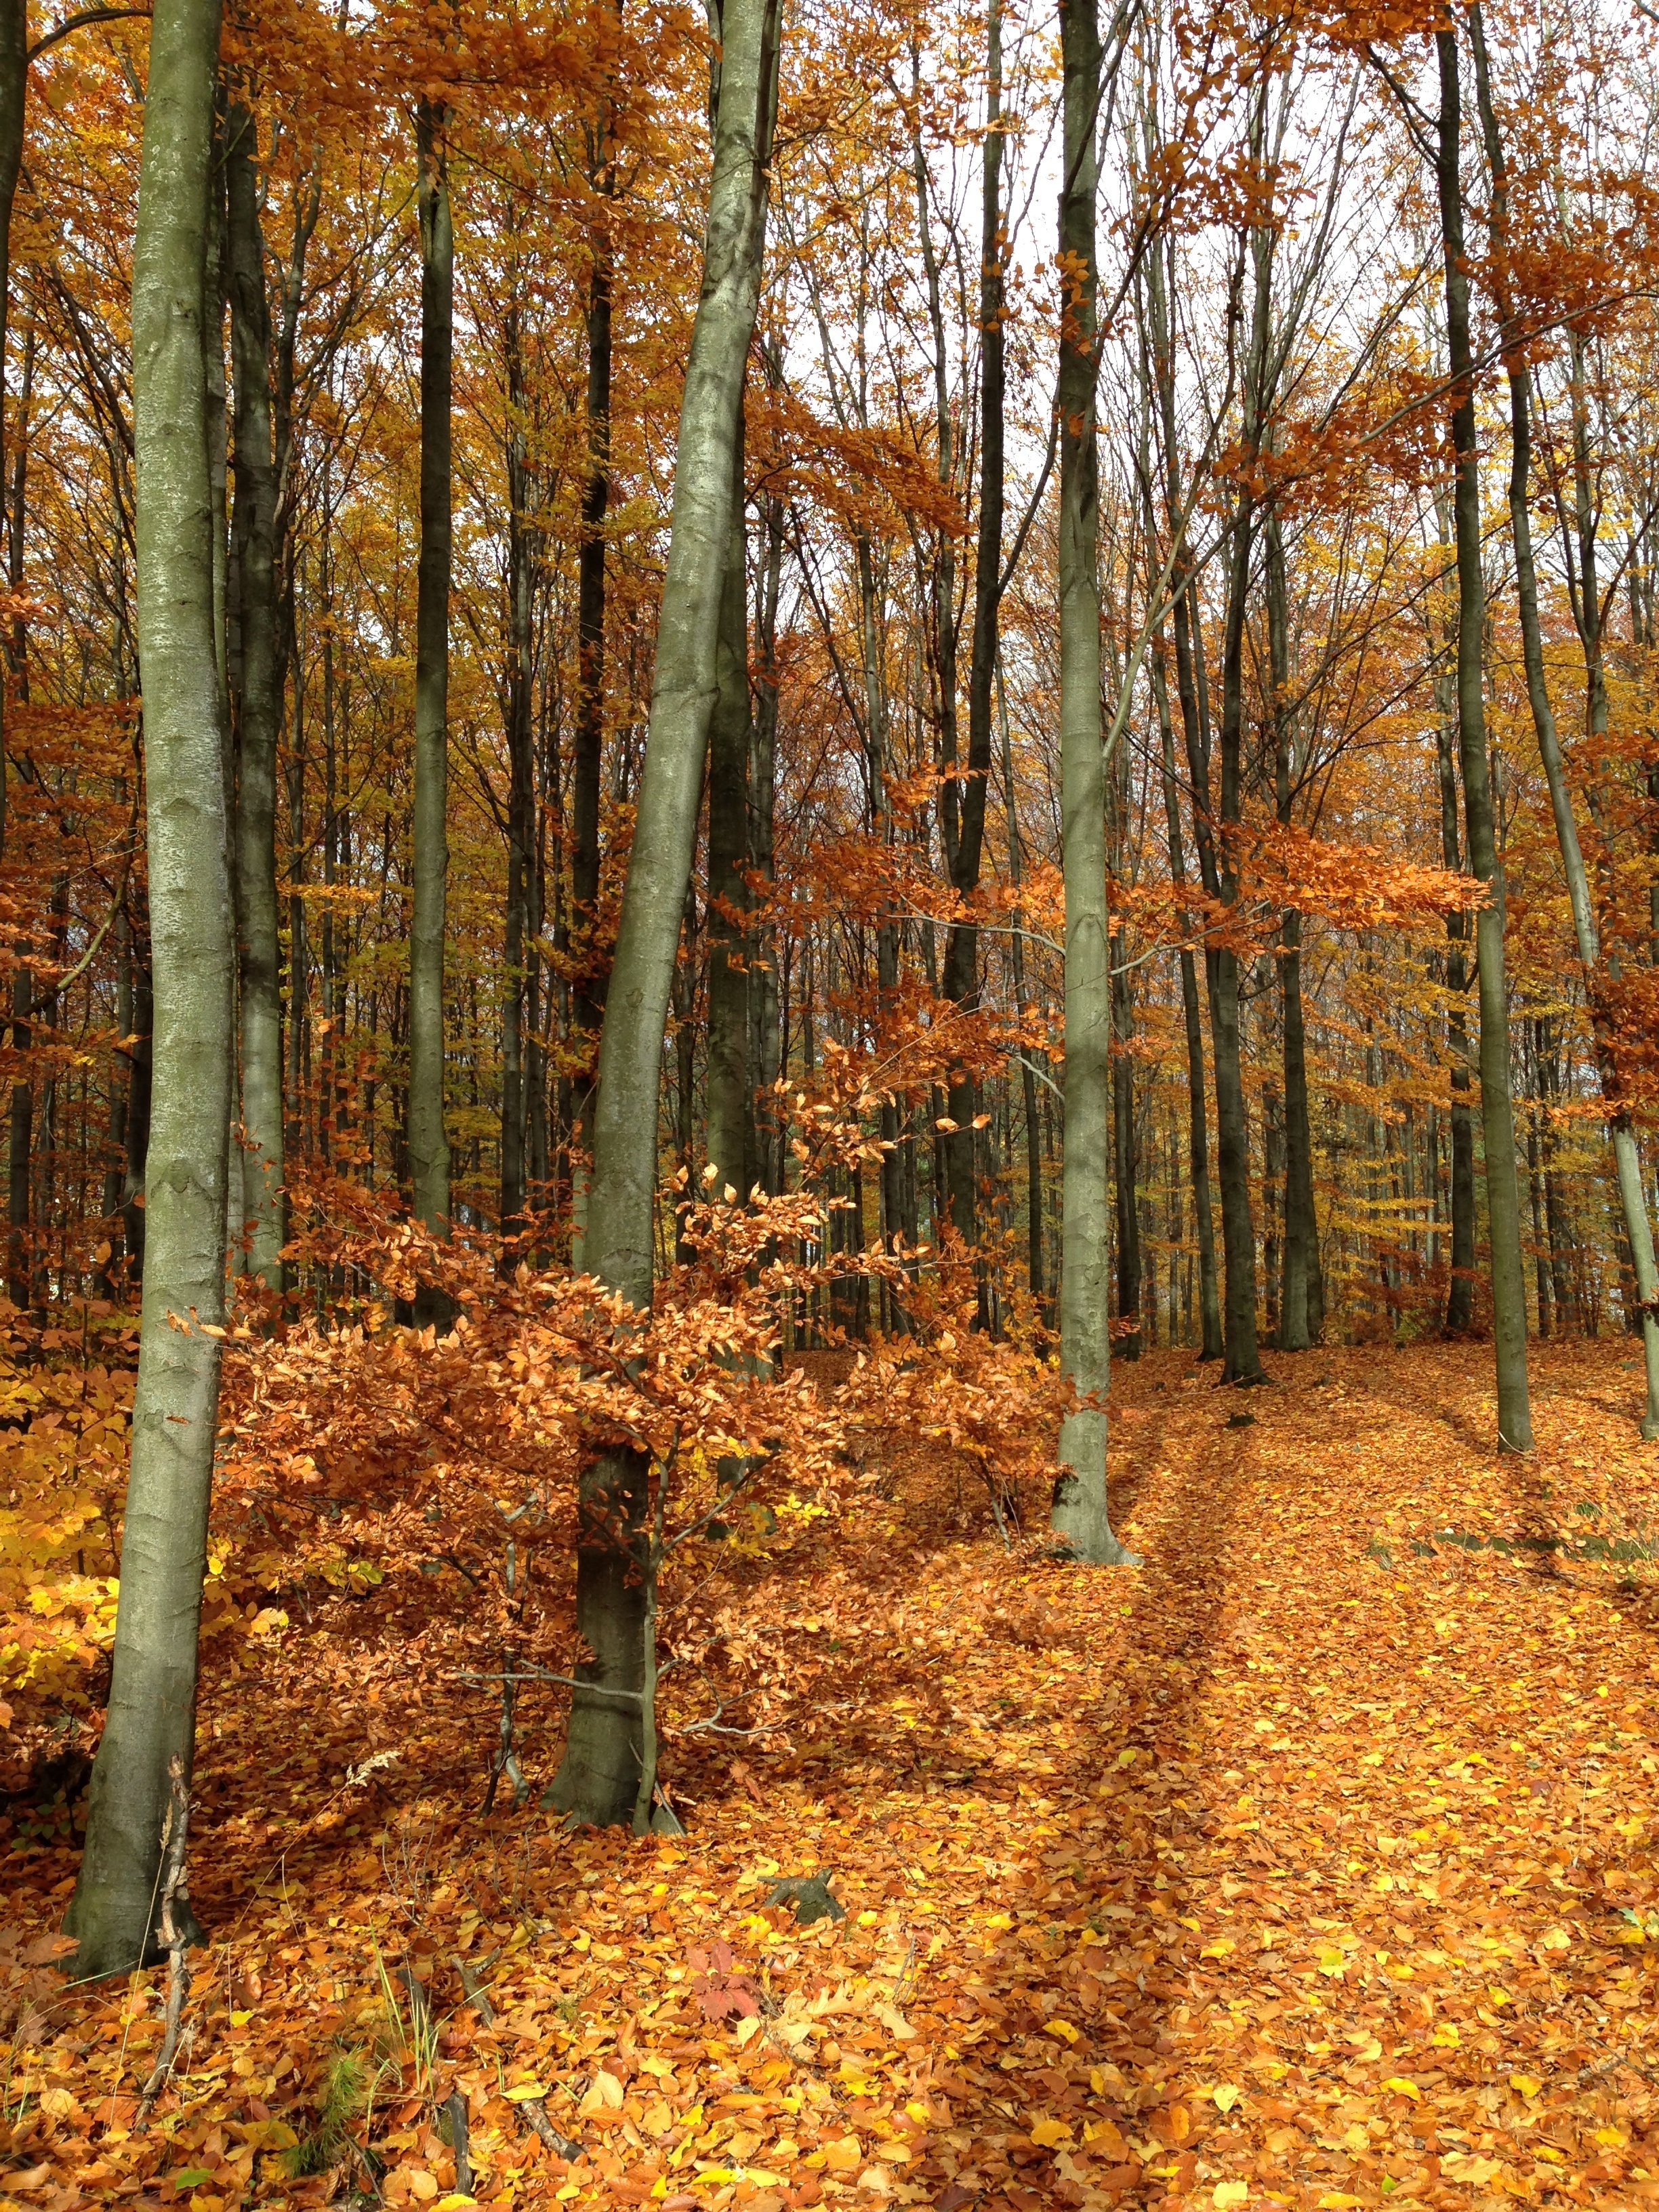
landscape, tree, forest, wilderness, trail, sunlight, leaf, autumn, season, colors, deciduous, grove, woodland, habitat, autumn gold, ecosystem, biome, old growth forest, natural environment, woody plant, temperate broadleaf and mixed forest, temperate coniferous forest